Southern Rhodesia in World War II

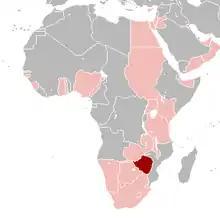
Southern Rhodesia in red; other Commonwealth territories in pink

When World War II broke out in 1939, the southern African territory of Southern Rhodesia had been a self-governing colony of the United Kingdom for 16 years, having gained responsible government in 1923. It was unique in the British Empire and Commonwealth in that it held extensive autonomous powers (including defence, but not foreign affairs) while lacking dominion status. In practice, it acted as a quasi-dominion, and was treated as such in many ways by the rest of the Commonwealth. Southern Rhodesia's white population in 1939 was 67,000, a minority of about 5%; the black population was a little over a million, and there were about 10,000 residents of coloured (mixed) or Indian ethnicity. The franchise was non-racial and in theory open to all, contingent on meeting financial and educational qualifications, but in practice very few black citizens were on the electoral roll. The colony's Prime Minister was Godfrey Huggins, a physician and veteran of World War I (1914–18) who had emigrated to Rhodesia from England in 1911 and held office since 1933.